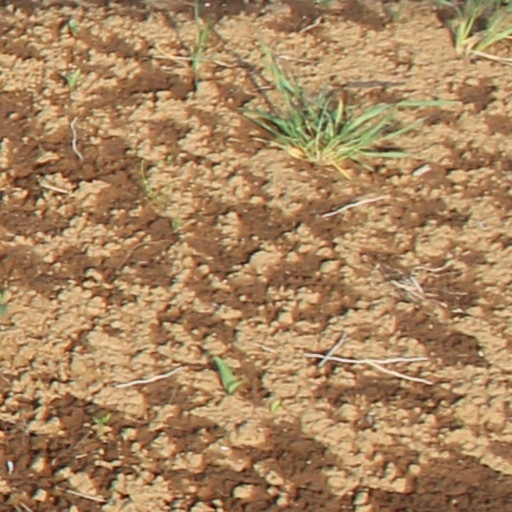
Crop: wheat